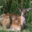
Label: deer